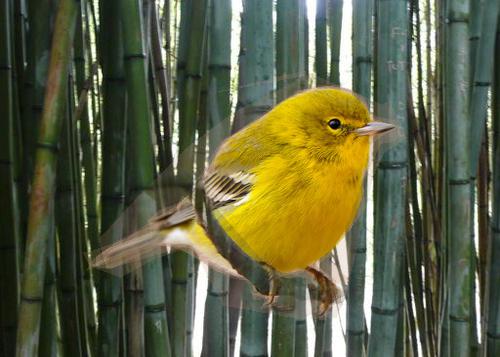
Bird species: Pine_Warbler
Bird type: landbird
Background: land